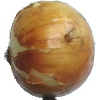
Label: white_onion